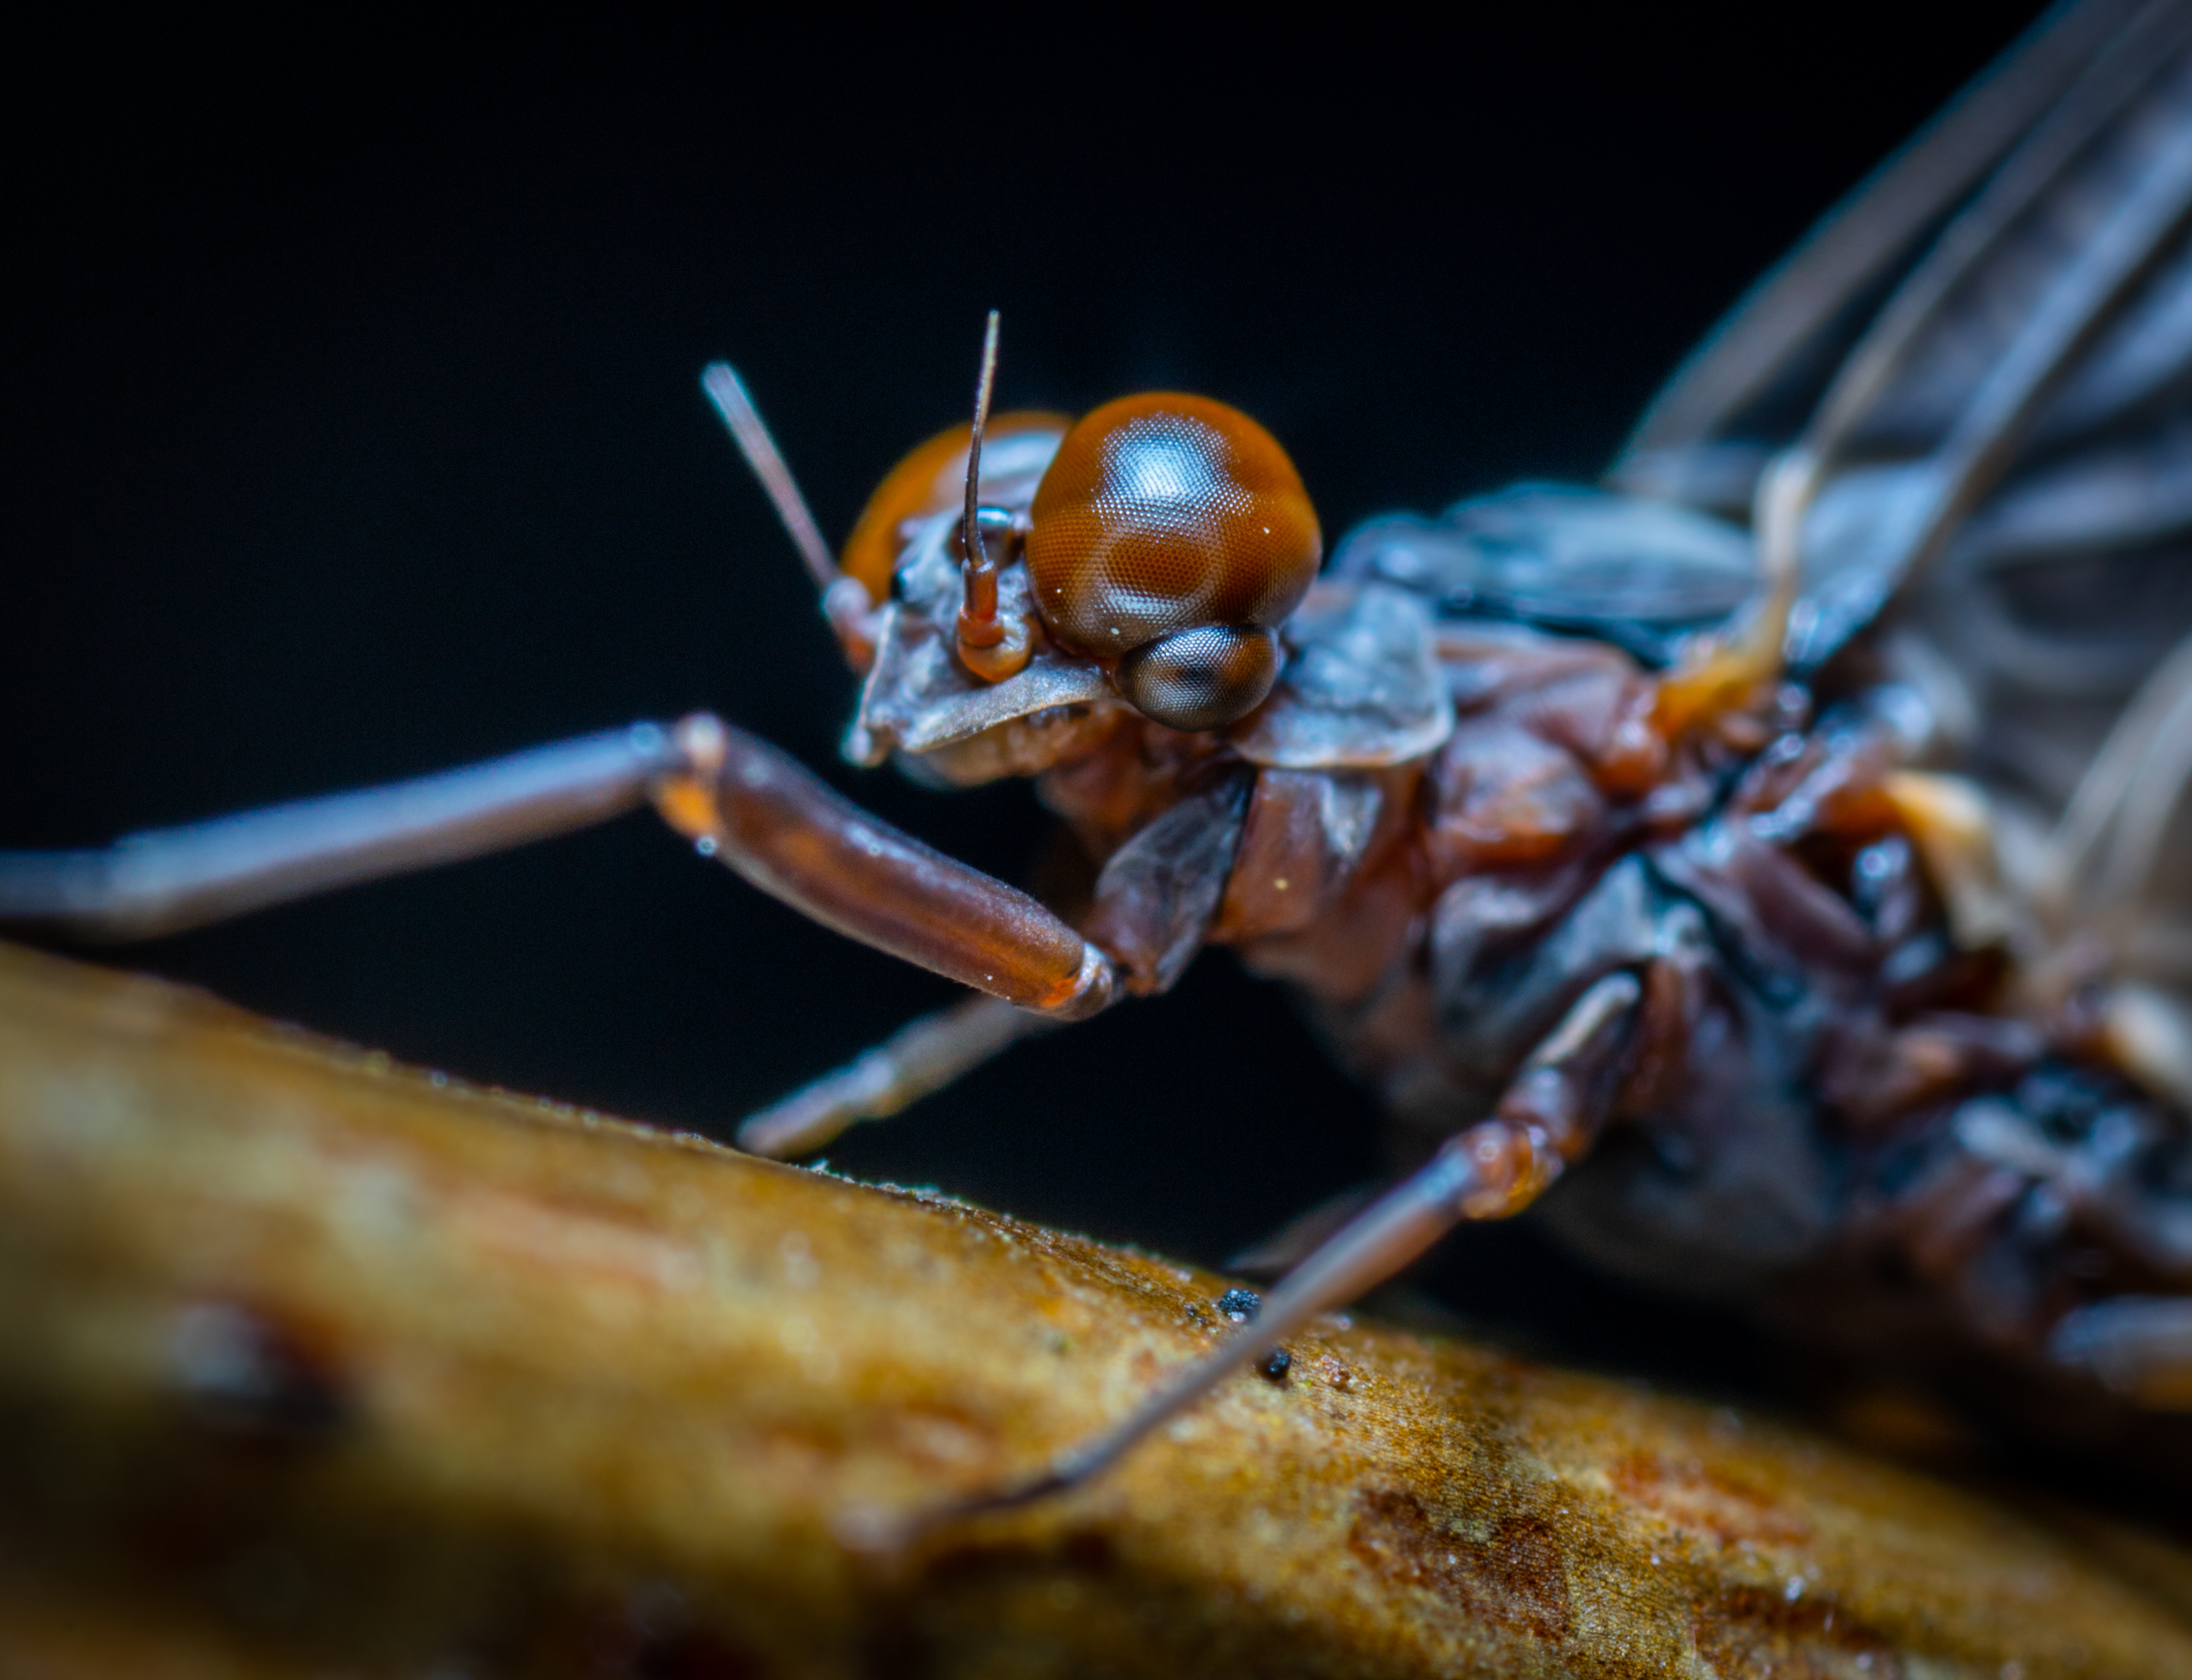
macro, insect, macro photography, invertebrate, close up, pest, photography, organism, membrane winged insect, arthropod, hornet, wildlife, true bugs